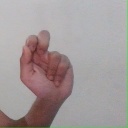
अक्षर: ढ